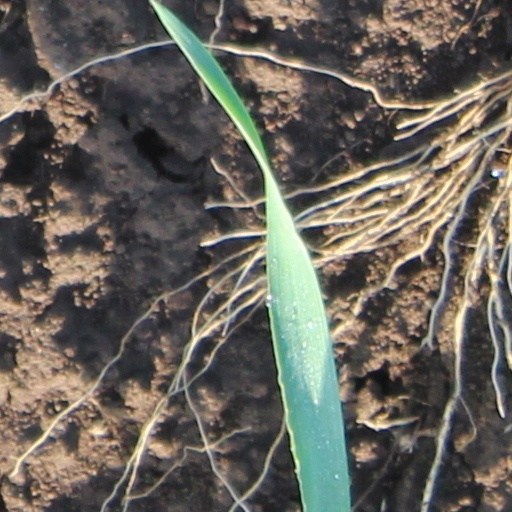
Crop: wheat